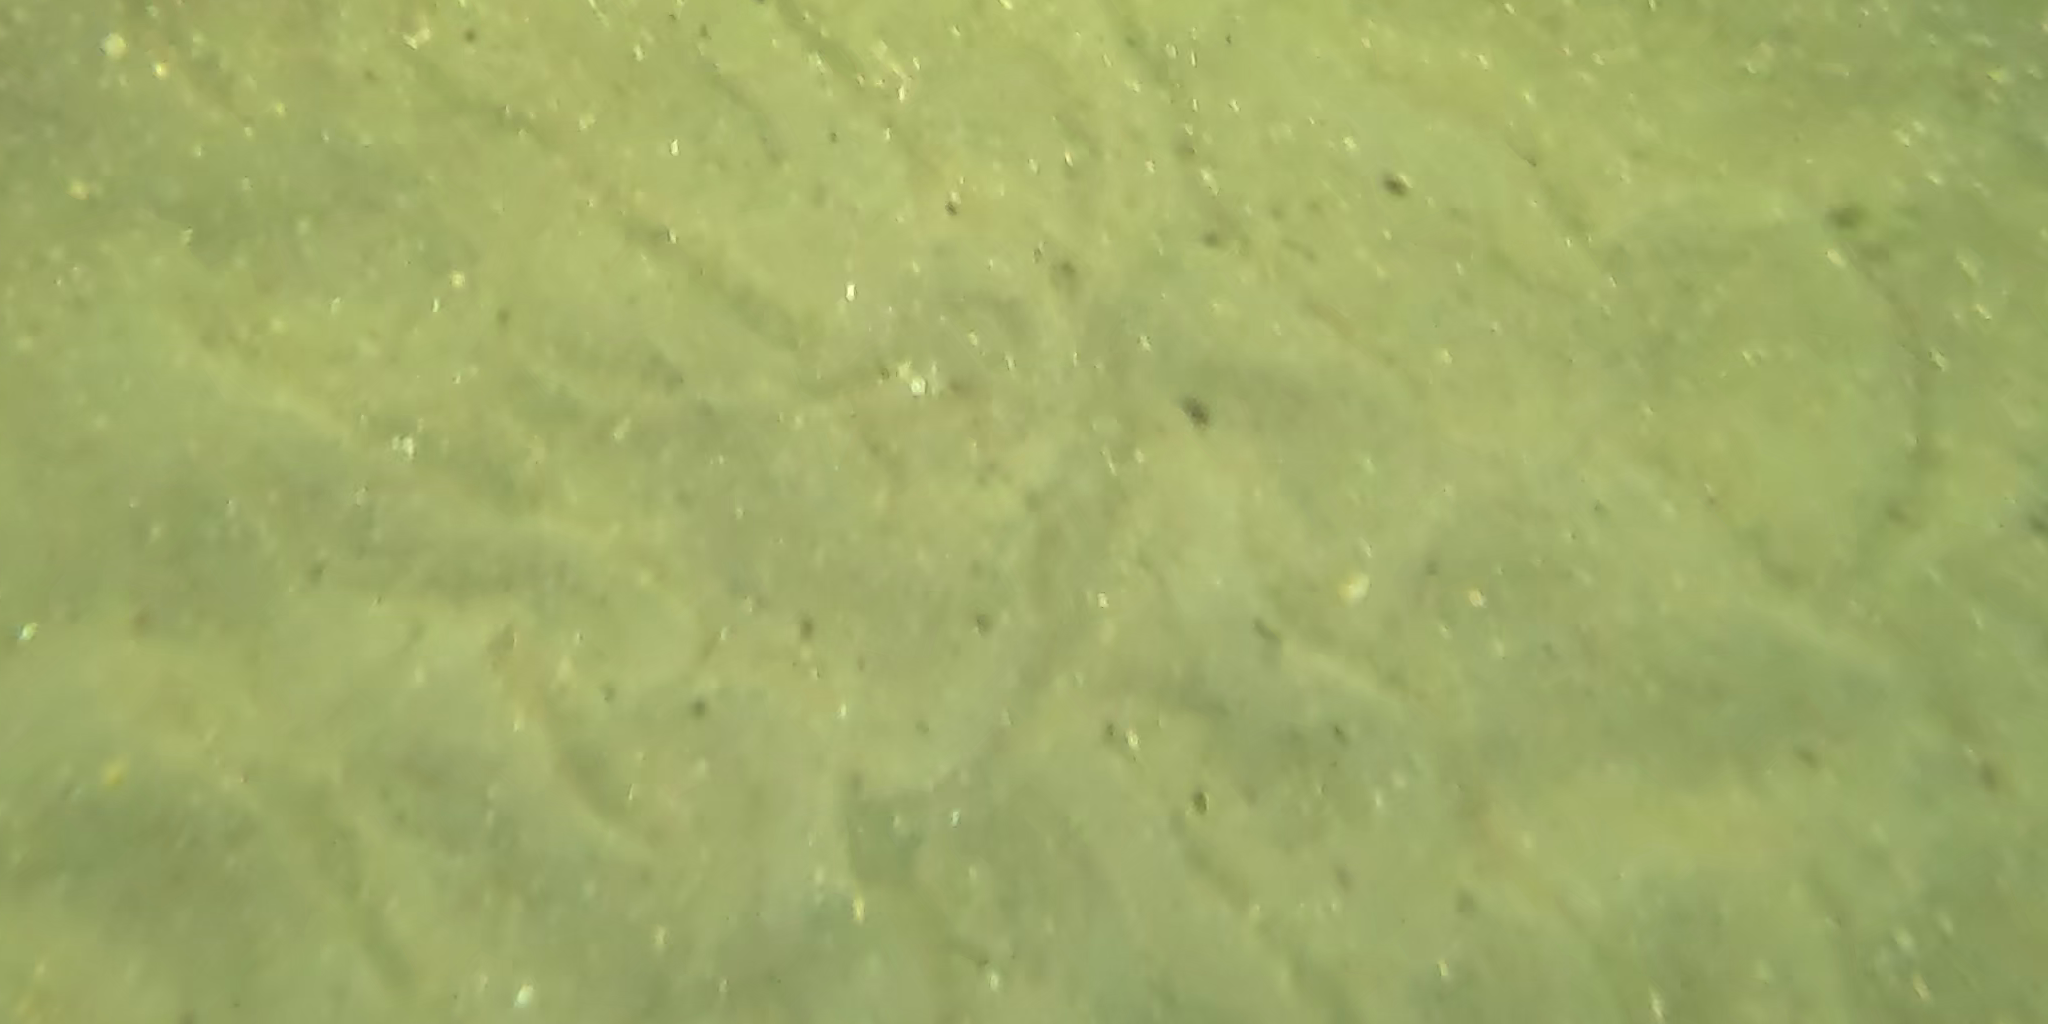
Seabed habitat: sand